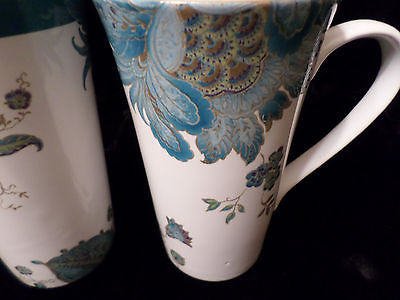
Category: mug